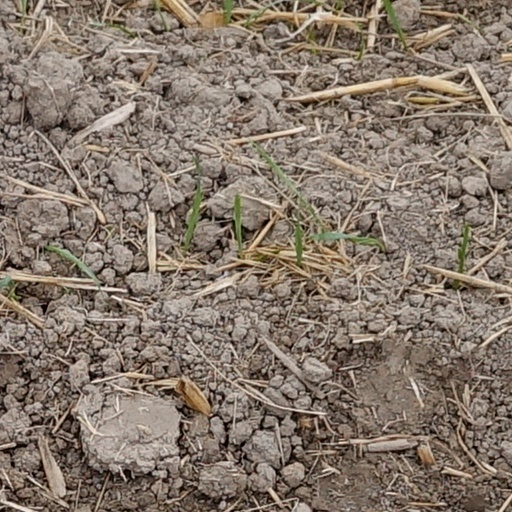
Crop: wheat